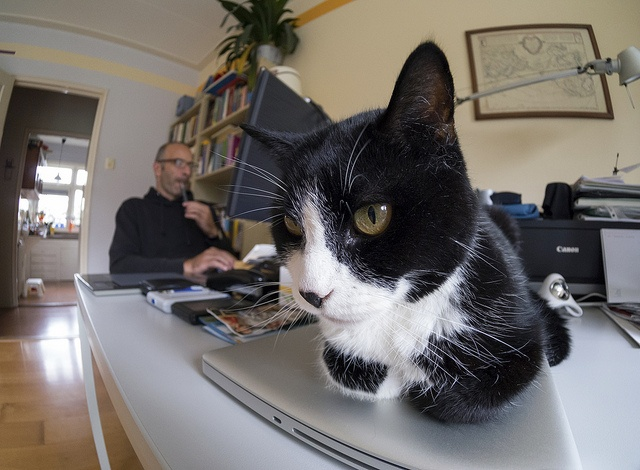
A cat is looking directly at the camera with a man on the computer in the background.
A black and white cat is sitting on a laptop near a man using a computer.
A cat sits on top of a computer on a table.
A close up of a black and white cat sitting on a laptop.
A cat is sitting on top of a computer.